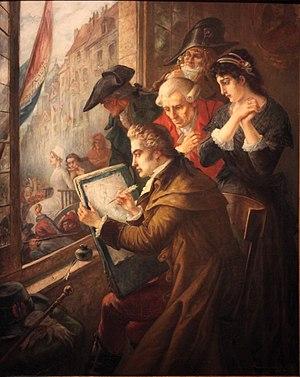
Marie-Antoinette conduite à l'échafaud est un dessin à l'encre de Jacques-Louis David. Il a été dessiné sur le vif depuis une fenêtre d'un immeuble lors du passage de la charrette qui conduisait l'ex-reine de France Marie-Antoinette d'Autriche vers l'échafaud où elle fut exécutée le 16 octobre 1793.